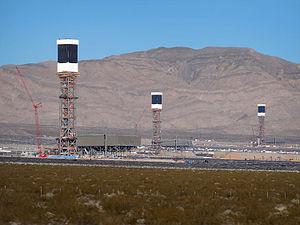
L'énergie solaire aux États-Unis, longtemps limitée à la Californie, connait une croissance très rapide dans une trentaine d'États depuis la mise en place de politiques de soutien à partir de 2008-2009.
Ivanpah Solar Electric Generating System est une centrale solaire thermodynamique dans le désert de Mojave en Californie, à 64 km au sud-ouest de Las Vegas, avec une capacité de 392 mégawatts ; sa production annuelle couvre la consommation de 140 000 foyers. 173 500 miroirs héliostats sont installés, focalisant l'énergie solaire sur des générateurs de vapeur, situés sur trois tours solaires centrales.